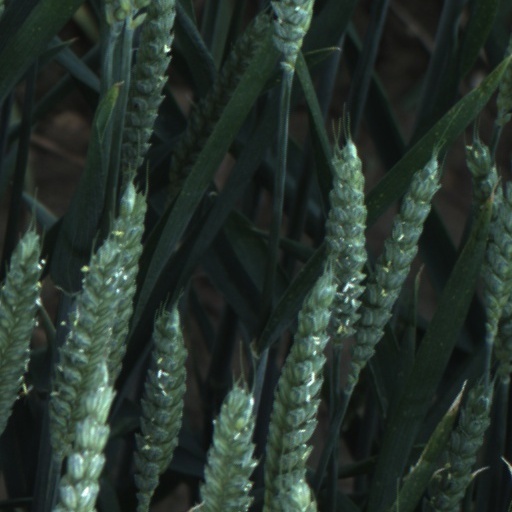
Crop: wheat